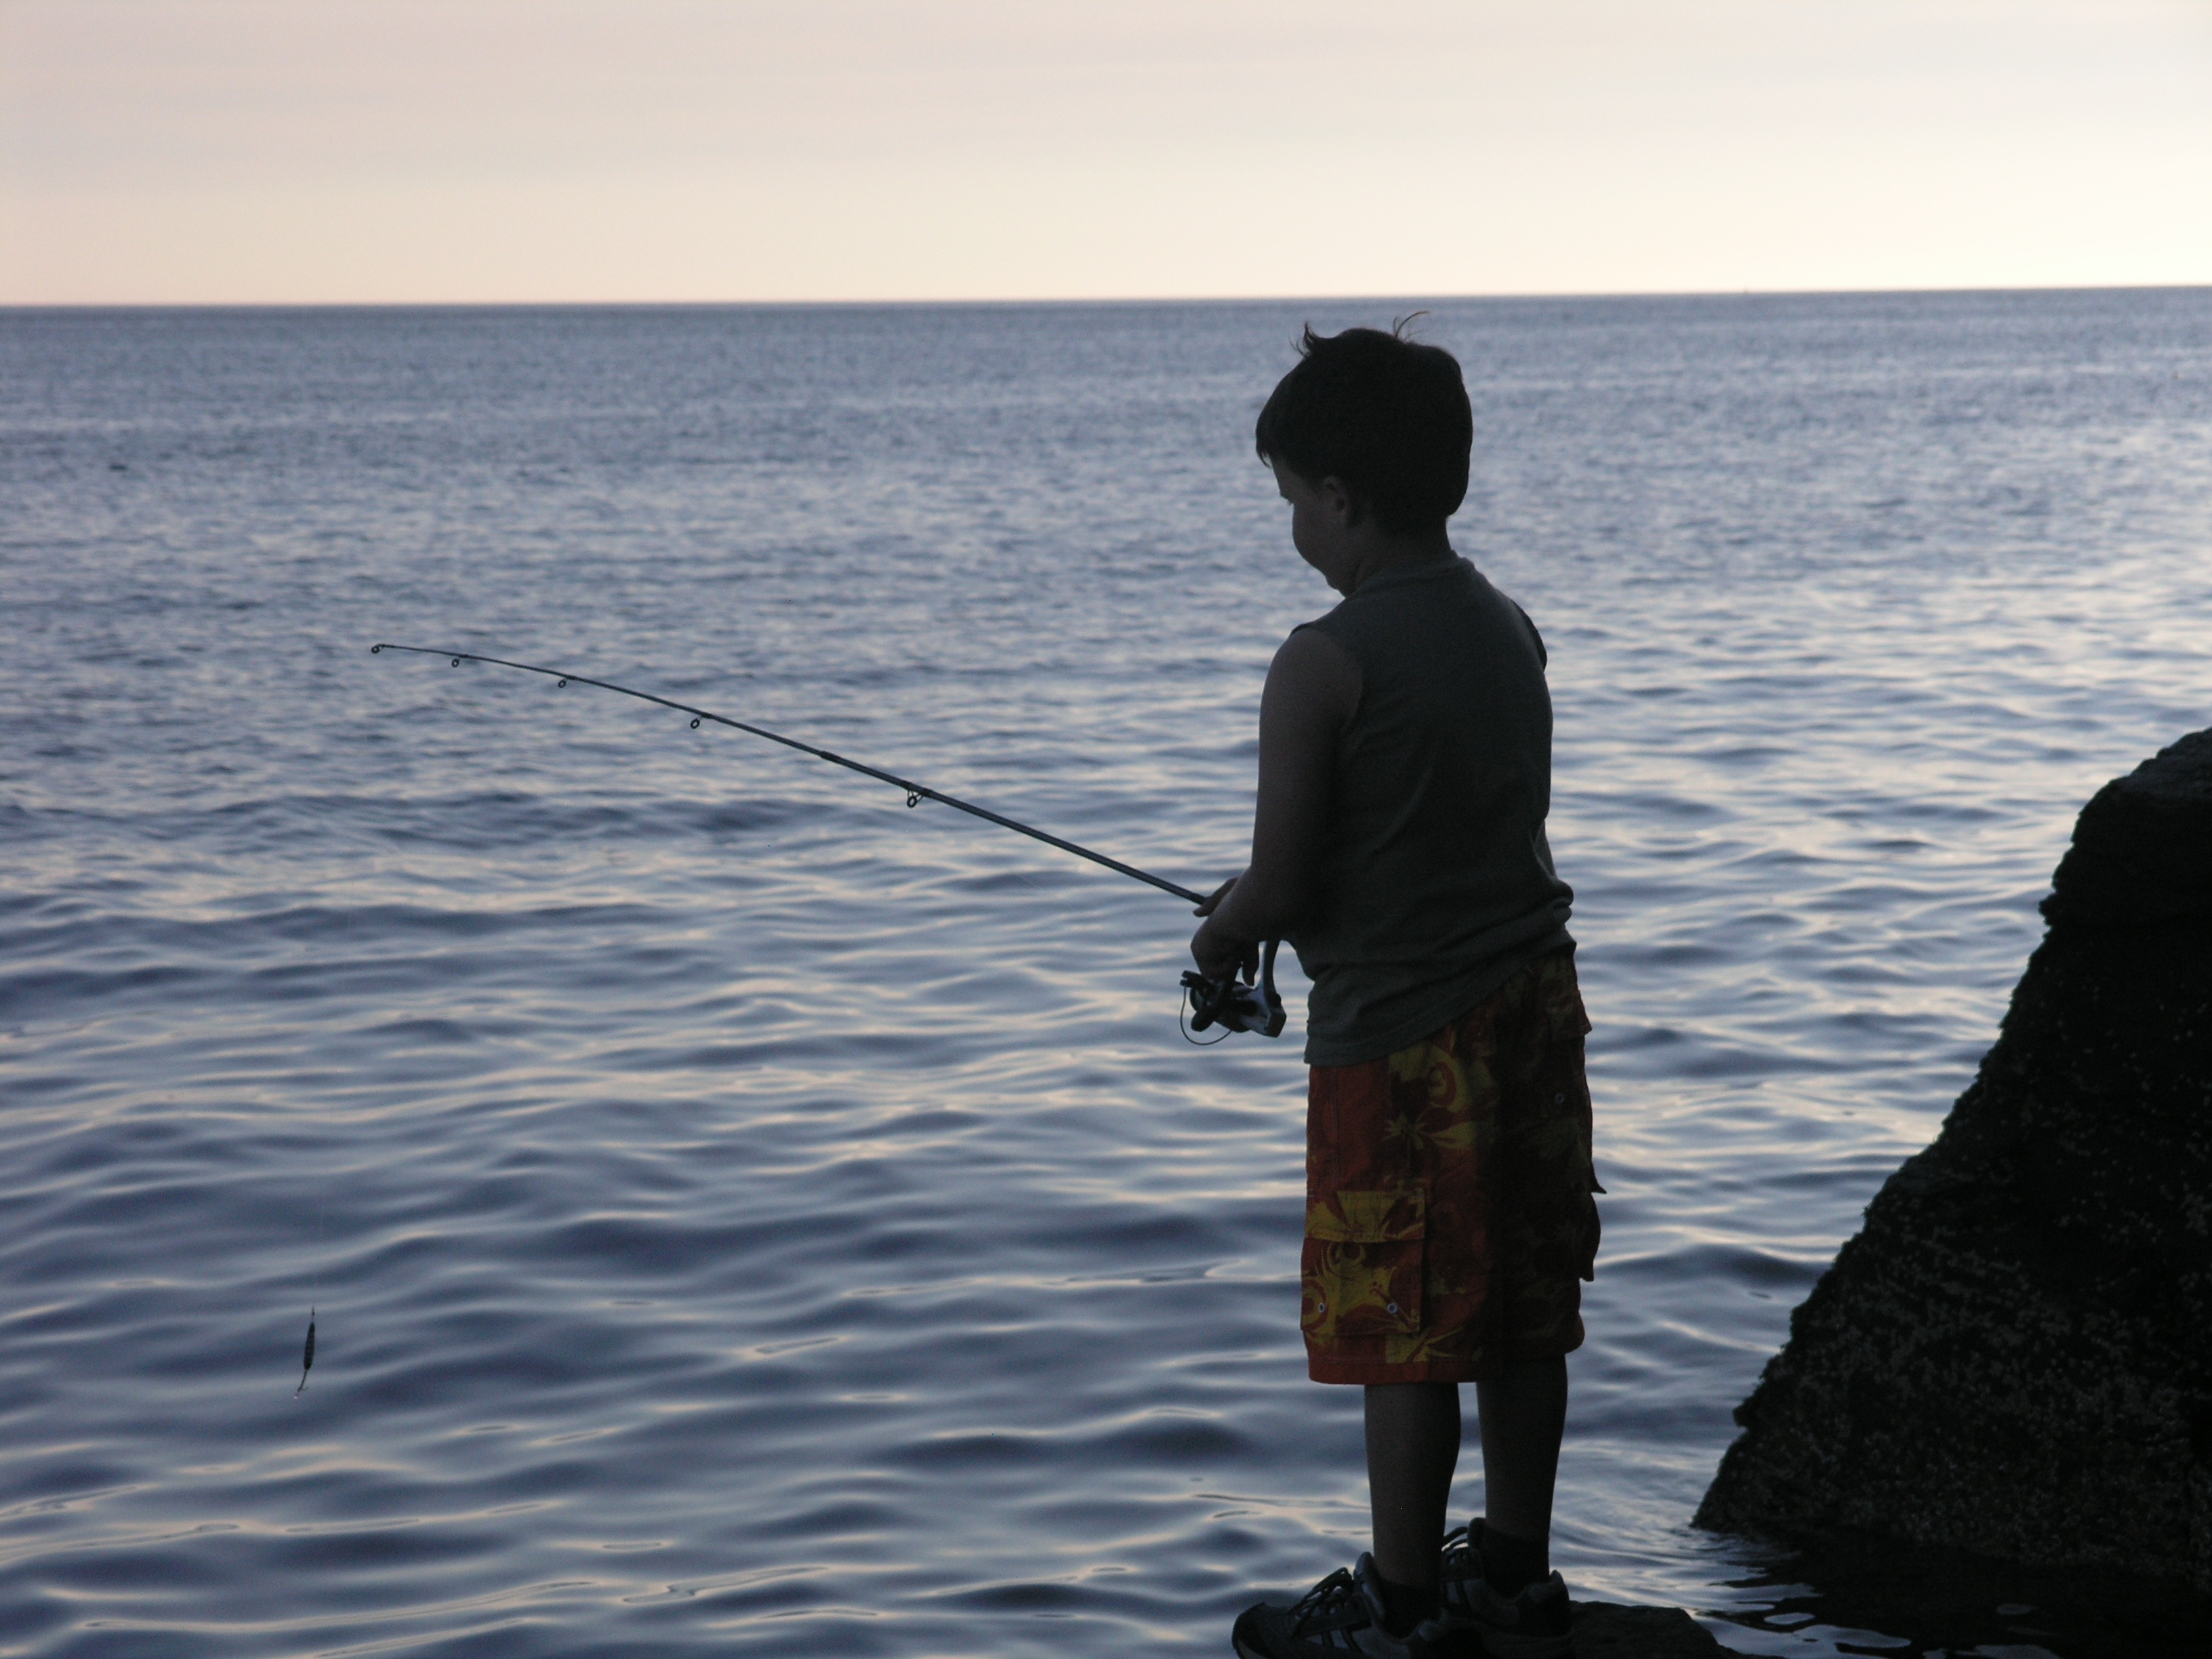
sea, coast, water, nature, ocean, person, boy, kid, summer, male, recreation, young, fishing, fisherman, bay, child, fish, leisure, childhood, activity, son, outdoors, fun, fisher, catching, angler, outdoor recreation